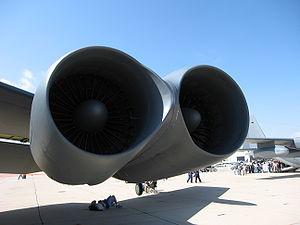
Le Boeing B-52 Stratofortress est un bombardier stratégique subsonique à réaction et à long rayon d'action mis en service en 1955 dans l'United States Air Force. La société Boeing, qui l'a conçu et construit, participe encore à sa maintenance et à son amélioration. Il peut transporter jusqu'à 31 500 kg de munitions air-sol et parcourir plus de 14 000 km sans ravitaillement. En 2017, l'USAF maintient 76 appareils en service.